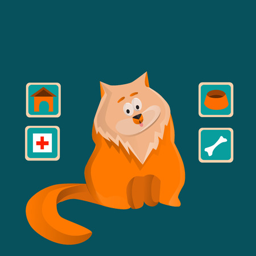
cute fluffy ginger cat sits alone on a blue background